New York Avenue Presbyterian Church

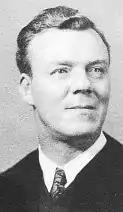
Peter Marshall

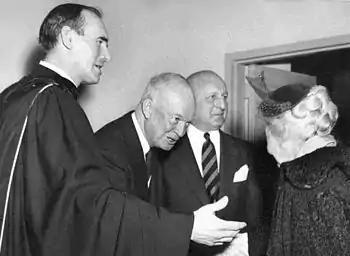
Rev. Dr. George Docherty "(left)" and President Eisenhower "(second from left)" on the morning of February 7, 1954, at the New York Avenue Presbyterian Church

The New York Avenue Presbyterian Church was formed in 1859–1860 but traces its roots to 1803 as the F Street Associate Reformed Presbyterian Church and another congregation founded in 1820 on its current site, the Second Presbyterian Church.